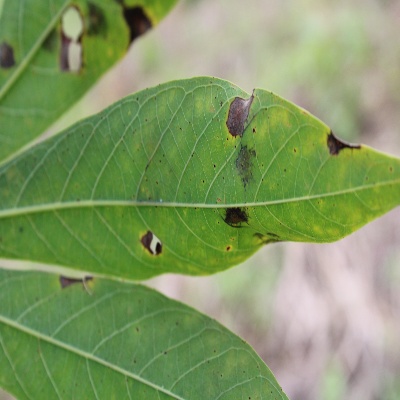
Crop: Cassava
Condition: brown spot